LSWR suburban lines

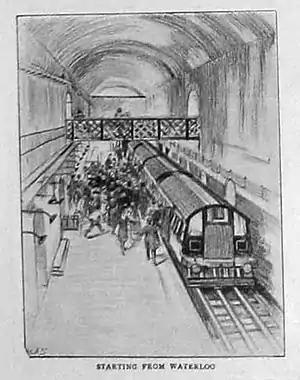
An early engraving of a Waterloo and City Railway train

After a couple of fanciful independent proposals, the "Waterloo and City Railway" company was promoted, obtaining its enabling act of Parliament, the Waterloo and City Railway Act 1893 (56 & 57 Vict. c. clxxxvii). Independent, but supported by the LSWR as a "tube" railway, that is, constructed by boring and using cast iron segments to line the tunnel. Using compressed air and the Greathead tunnelling shield, the line was constructed in twin tubes, passing under the River Thames and terminating at the Mansion House, in a common station provided by the Central London Railway. The station was also used by the City and South London Railway.